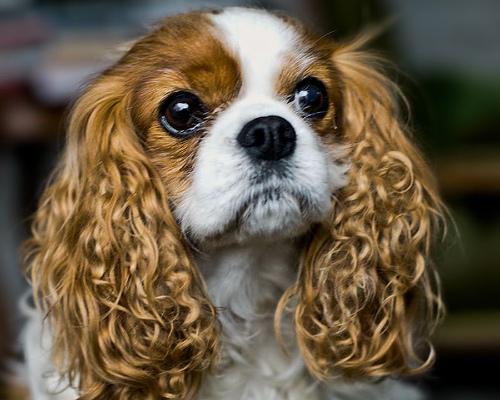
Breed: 207-n000026-Blenheim_spaniel